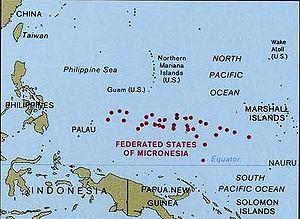
Les États fédérés de Micronésie, aussi connus sous le nom Micronésie, sont un État fédéral du Sud-Ouest de l'océan Pacifique nord. Il est situé dans une partie de l'archipel des îles Carolines et composé de quatre États s'étendant dans l'ordre de l'ouest à l'est : Yap, Chuuk, Pohnpei et Kosrae.